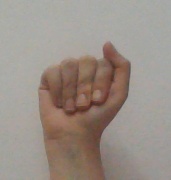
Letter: saad